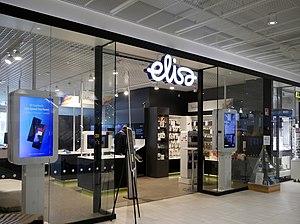
Elisa est une entreprise finlandaise spécialisée dans les télécommunications.